Amsterdam Pirates

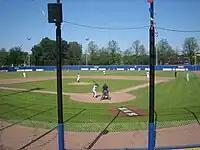
Loek Loevendie Ballpark

The Pirates play at the Loek Loevendie Ballpark located in Osdorp, in the west of Amsterdam. The Pirates moved to this stadium in 2000. The sports complex has a main and a secondary baseball field, two softball fields and an indoor hall and a restaurant.